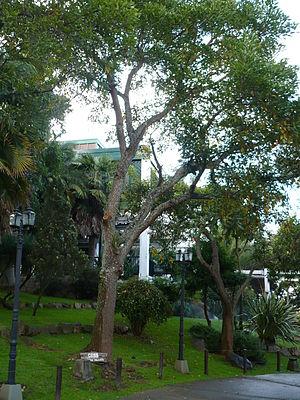
La province de Jujuy est une province argentine, située dans le nord-ouest du pays, limitée à l'est et au sud par la province de Salta, à l'ouest par le Chili et au nord par la Bolivie. Sa capitale est San Salvador de Jujuy.